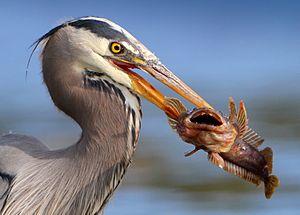
Le Gobie de Kessler, appelé aussi Gobie à grosse tête, est une espèce de poissons de la famille des Gobiidae. Ce gobie est un poisson benthique d'eau douce à saumâtre, originaire d'Eurasie, considéré comme étant une espèce relique pontocaspienne.